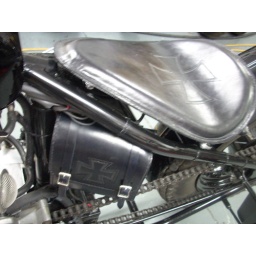
Seat n Tool bag detail !Last pics taken on final check over before bike goes to Mirco in Padova,Italy.